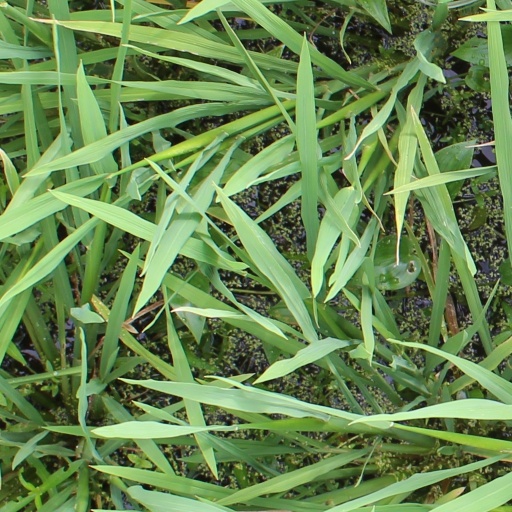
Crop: rice